Giorgio Vasari

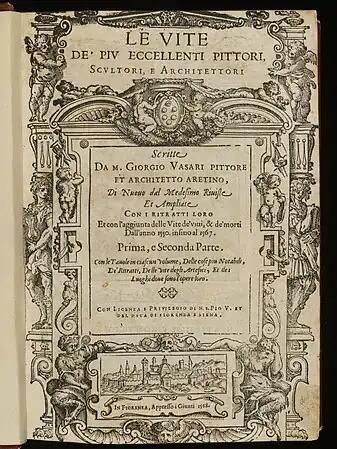
Title page of the first and second part of the 1568 edition of the "Lives"

The work shows a consistent and notorious bias in favour of Florentines and tends to attribute to them all the developments in Renaissance art – for example, the invention of engraving. Venetian art in particular (along with arts from other parts of Europe), is ignored systematically in the first edition. Between his first and second editions, Vasari visited Venice and while the second edition gave more attention to Venetian art (finally including Titian), it did so without achieving a neutral point of view.